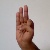
The image shows a hand gesture representing the letter 'F' in Indian Sign Language.